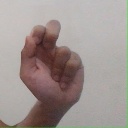
अक्षर: ढ